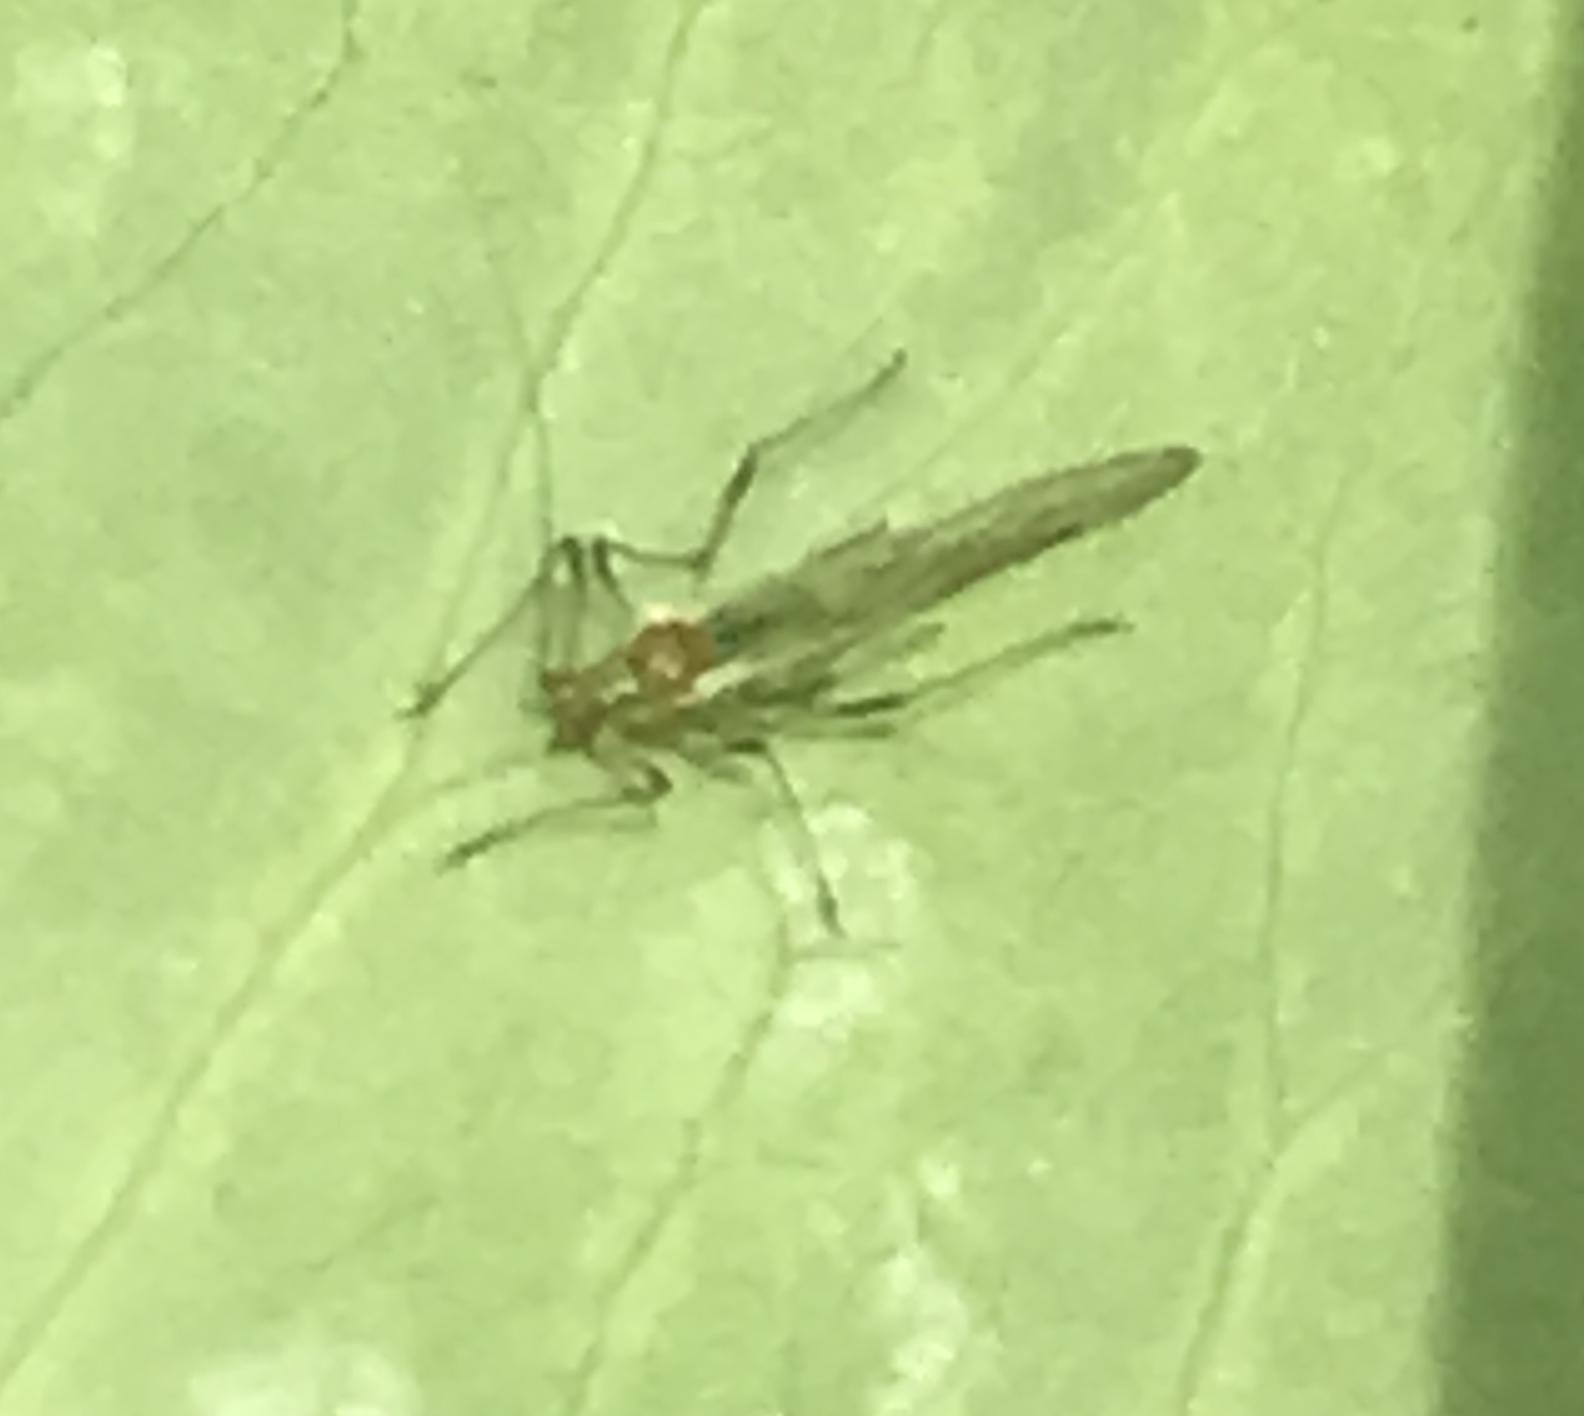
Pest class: pea_aphid